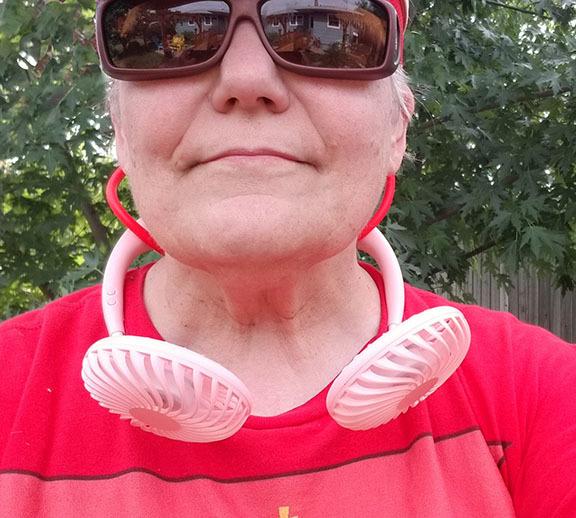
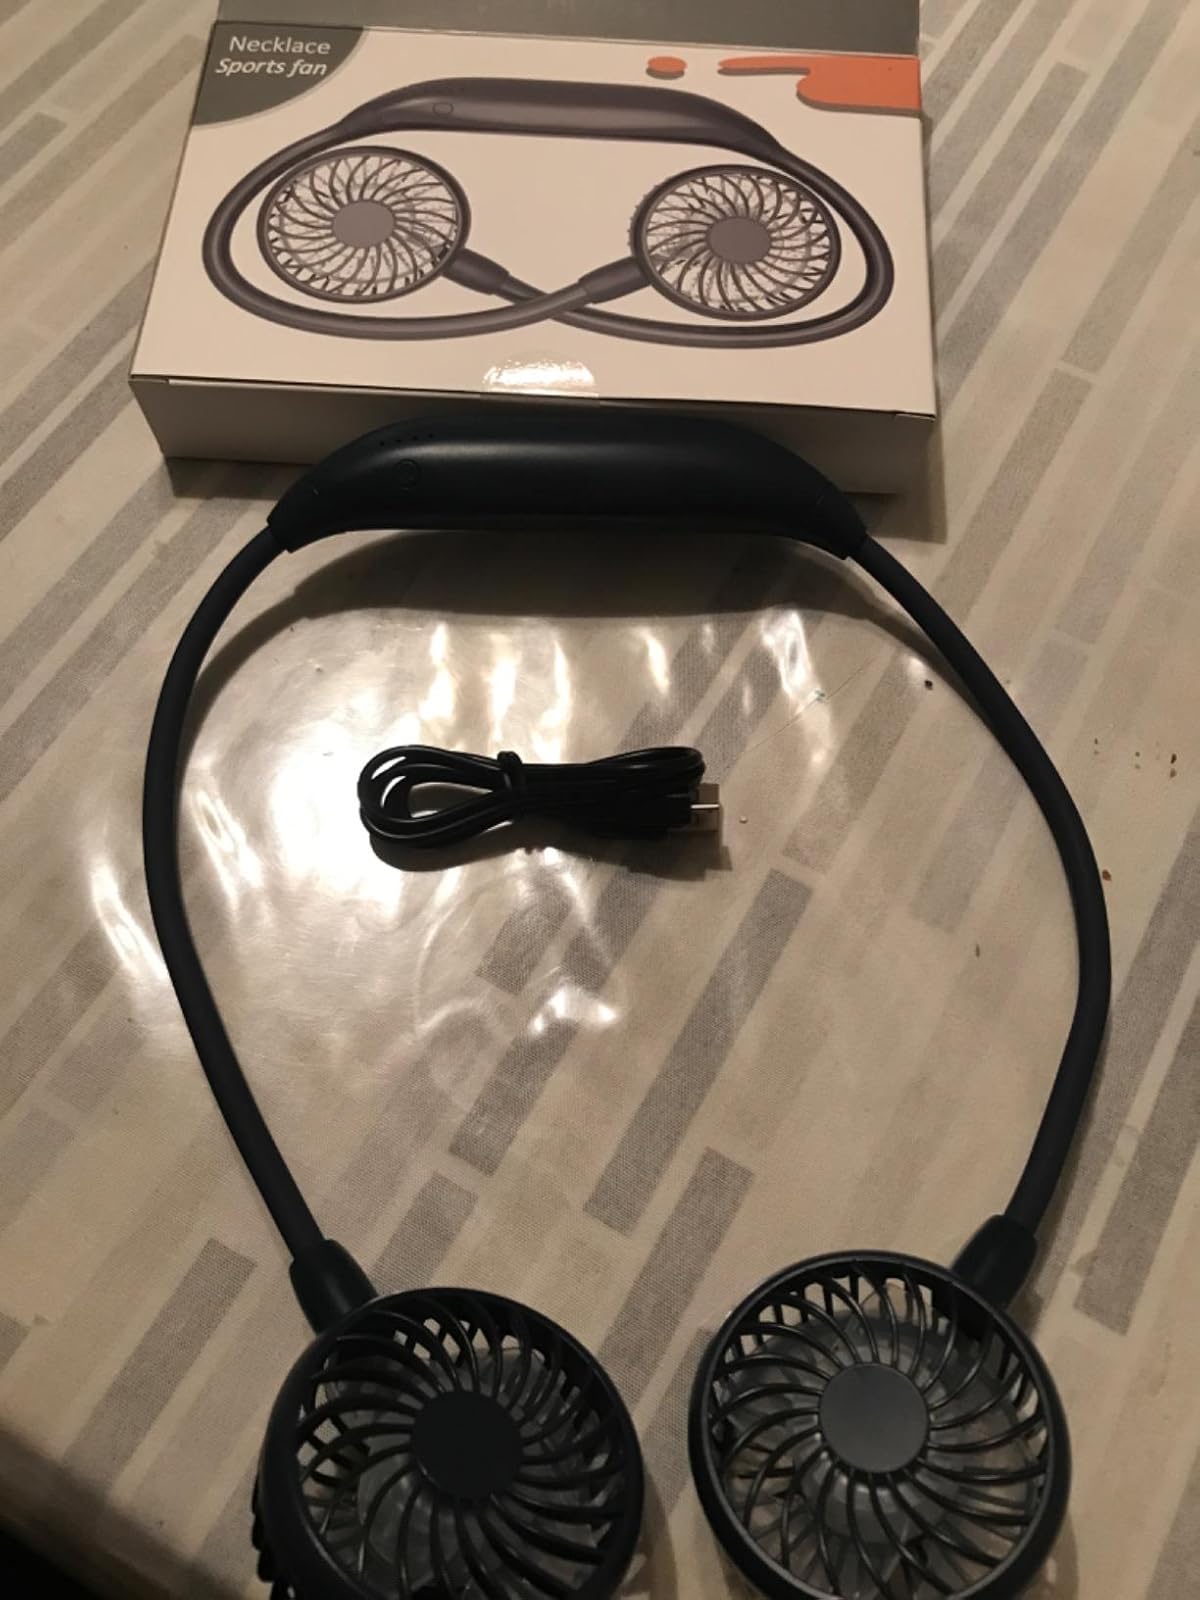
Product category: fan
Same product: no